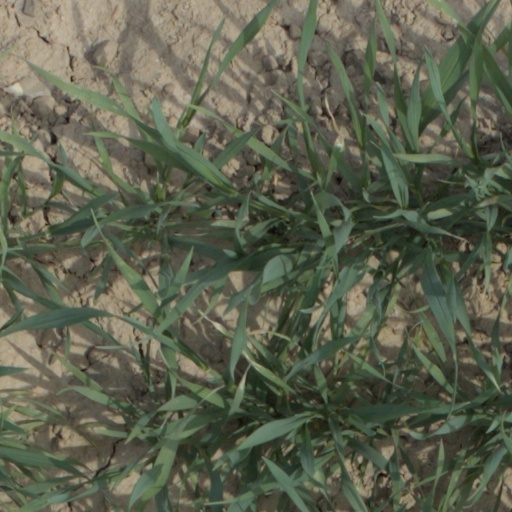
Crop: wheat